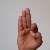
The image shows a hand gesture representing the letter 'F' in Indian Sign Language.